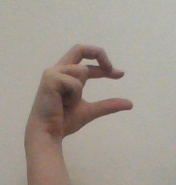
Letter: thal